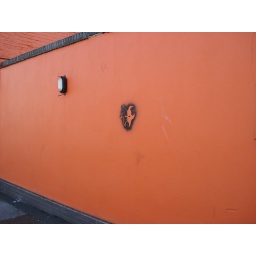
this face tag appears all over preston but i think it looks really powerful with the orange wall.